Minecraft

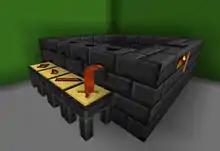
A smeltery within the mod "Tinkers' Construct"

In Survival mode, players have to gather natural resources such as wood and stone found in the environment in order to craft certain blocks and items. Depending on the difficulty, monsters spawn in darker areas outside a certain radius of the character, requiring players to build a shelter in order to survive at night. The mode also has a health bar which is depleted by attacks from mobs, falls, drowning, falling into lava, suffocation, starvation, and other events. Players also have a hunger bar, which must be periodically refilled by eating food in-game unless the player is playing on peaceful difficulty. If the hunger bar is empty, automatic healing stops and depletes. Health replenishes when players have a full hunger bar or continuously on peaceful.